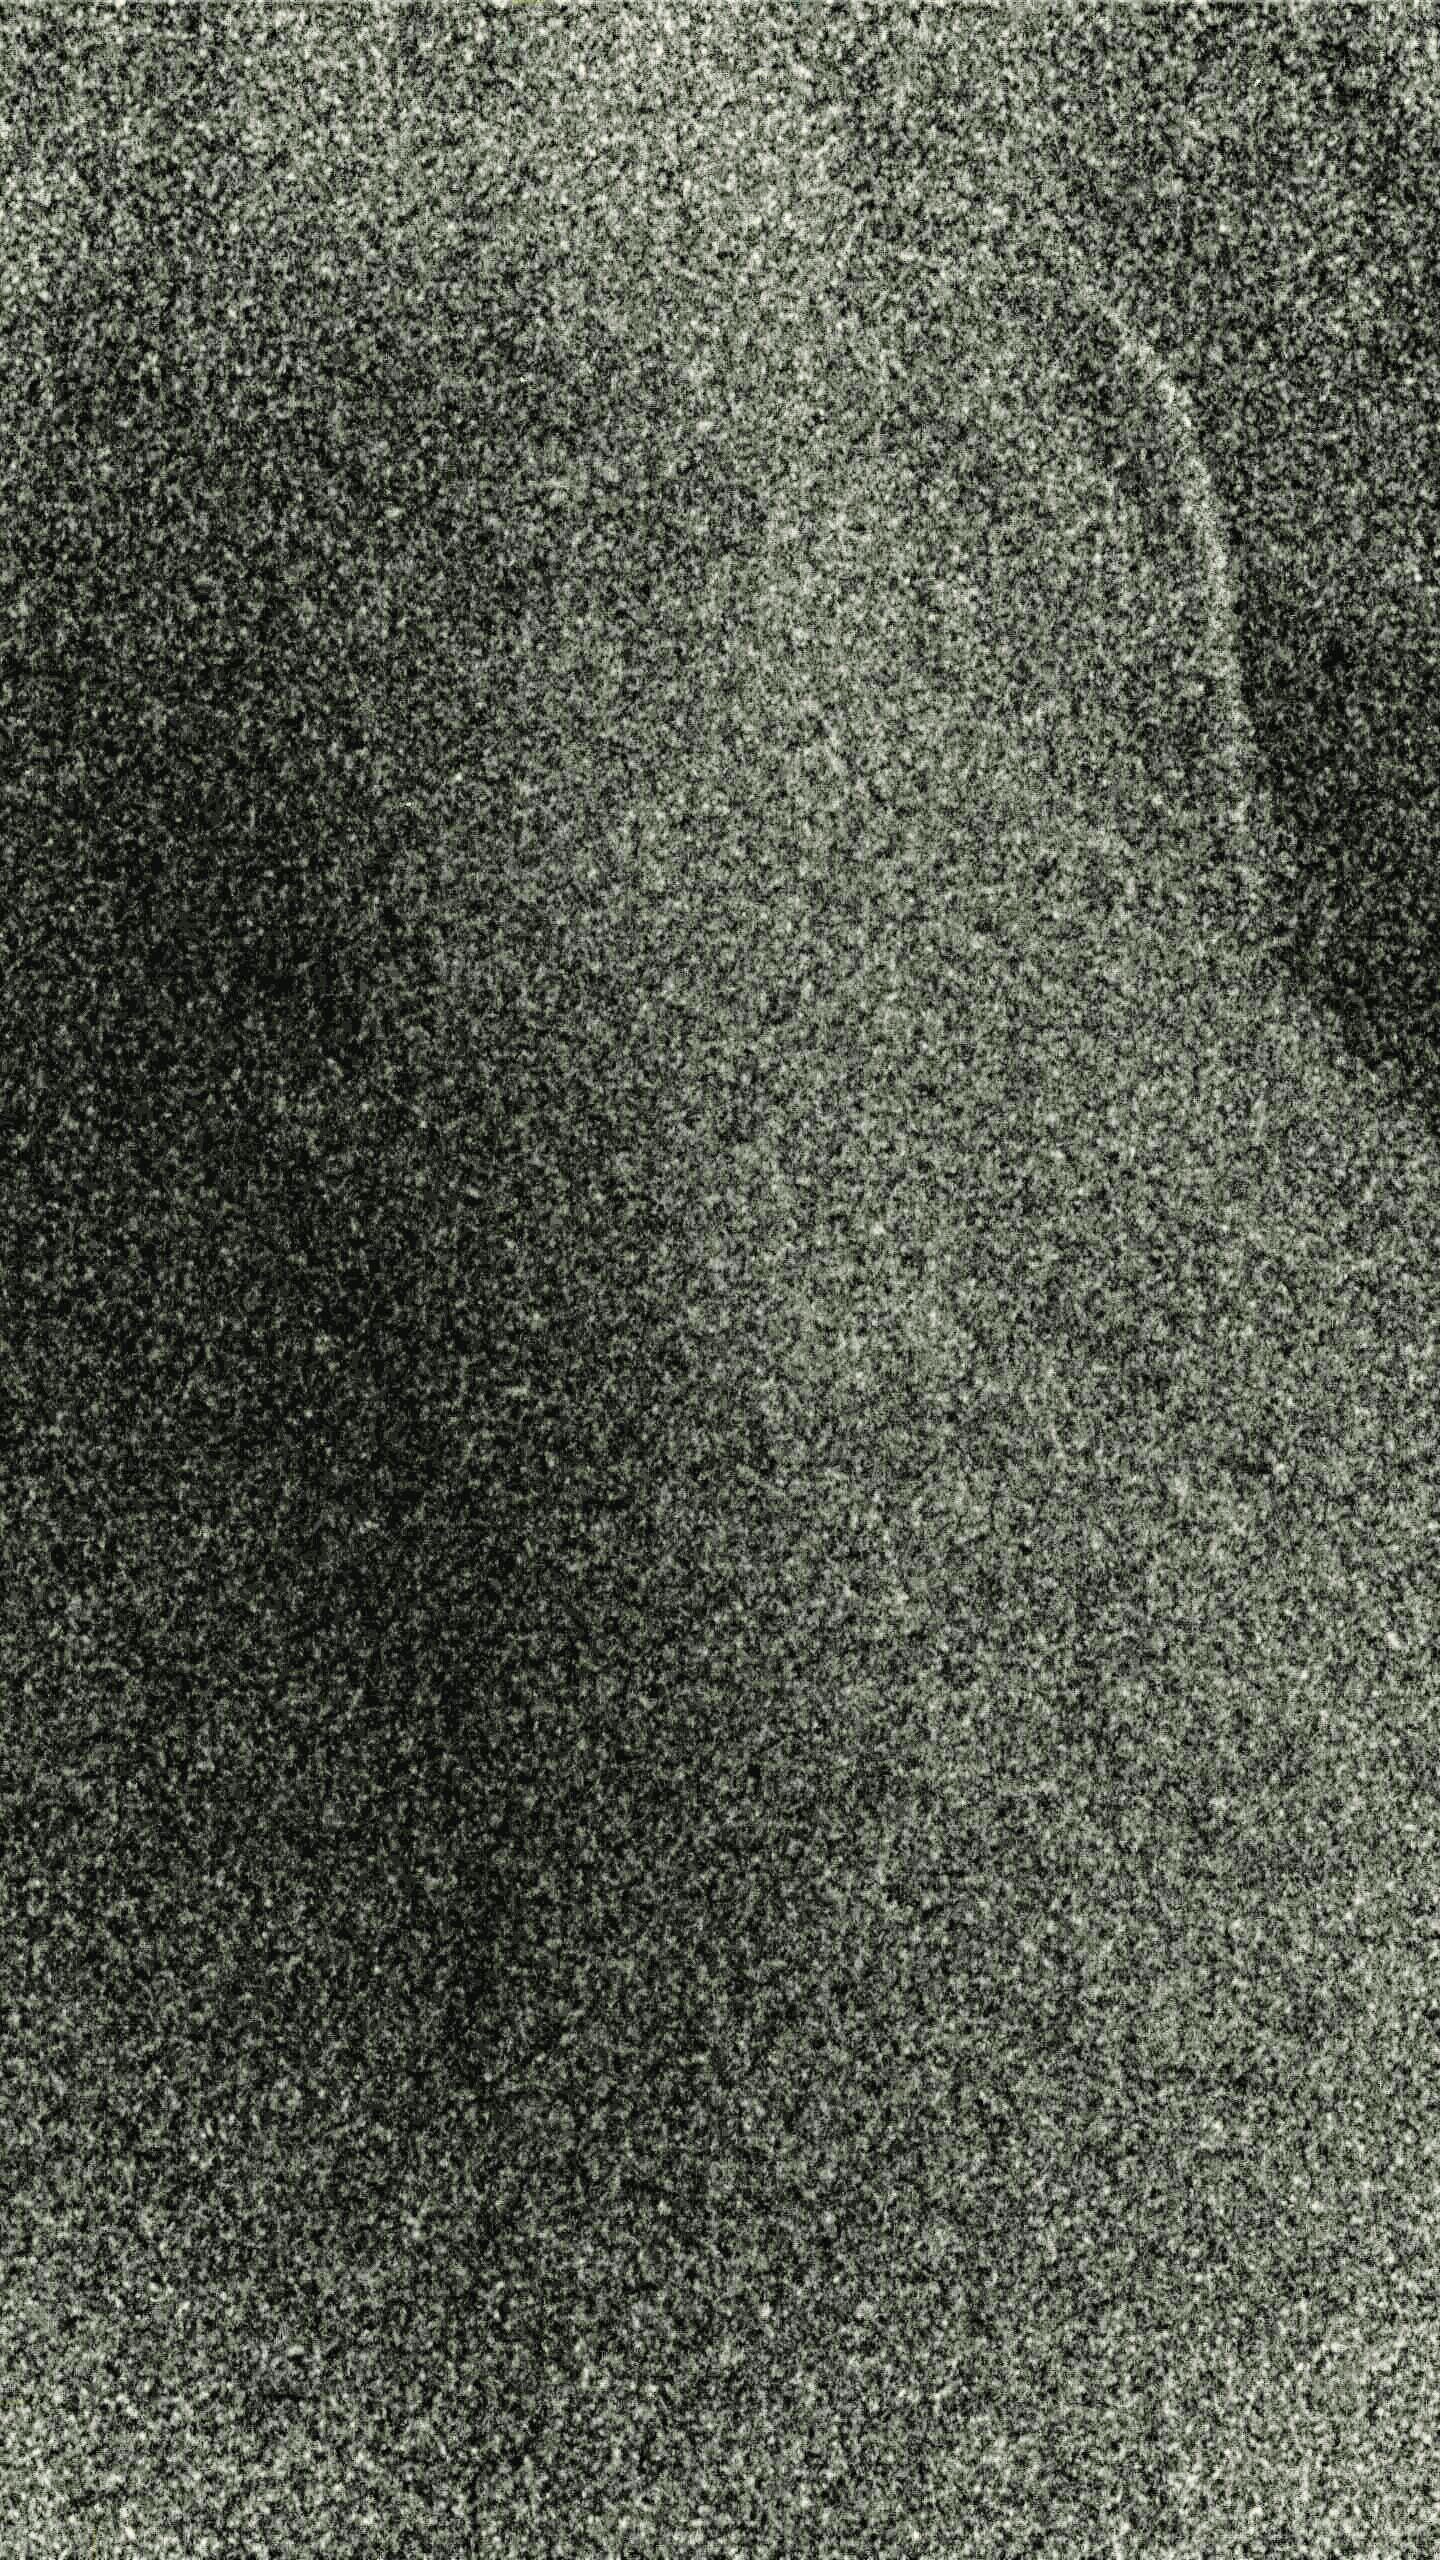
nature, asphalt, pattern, sand, road surface, rock, concrete